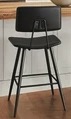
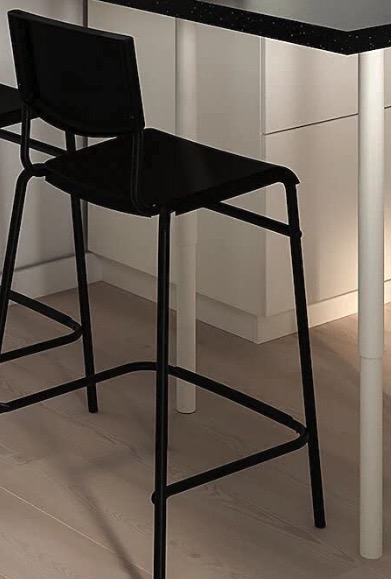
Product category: stool
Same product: no